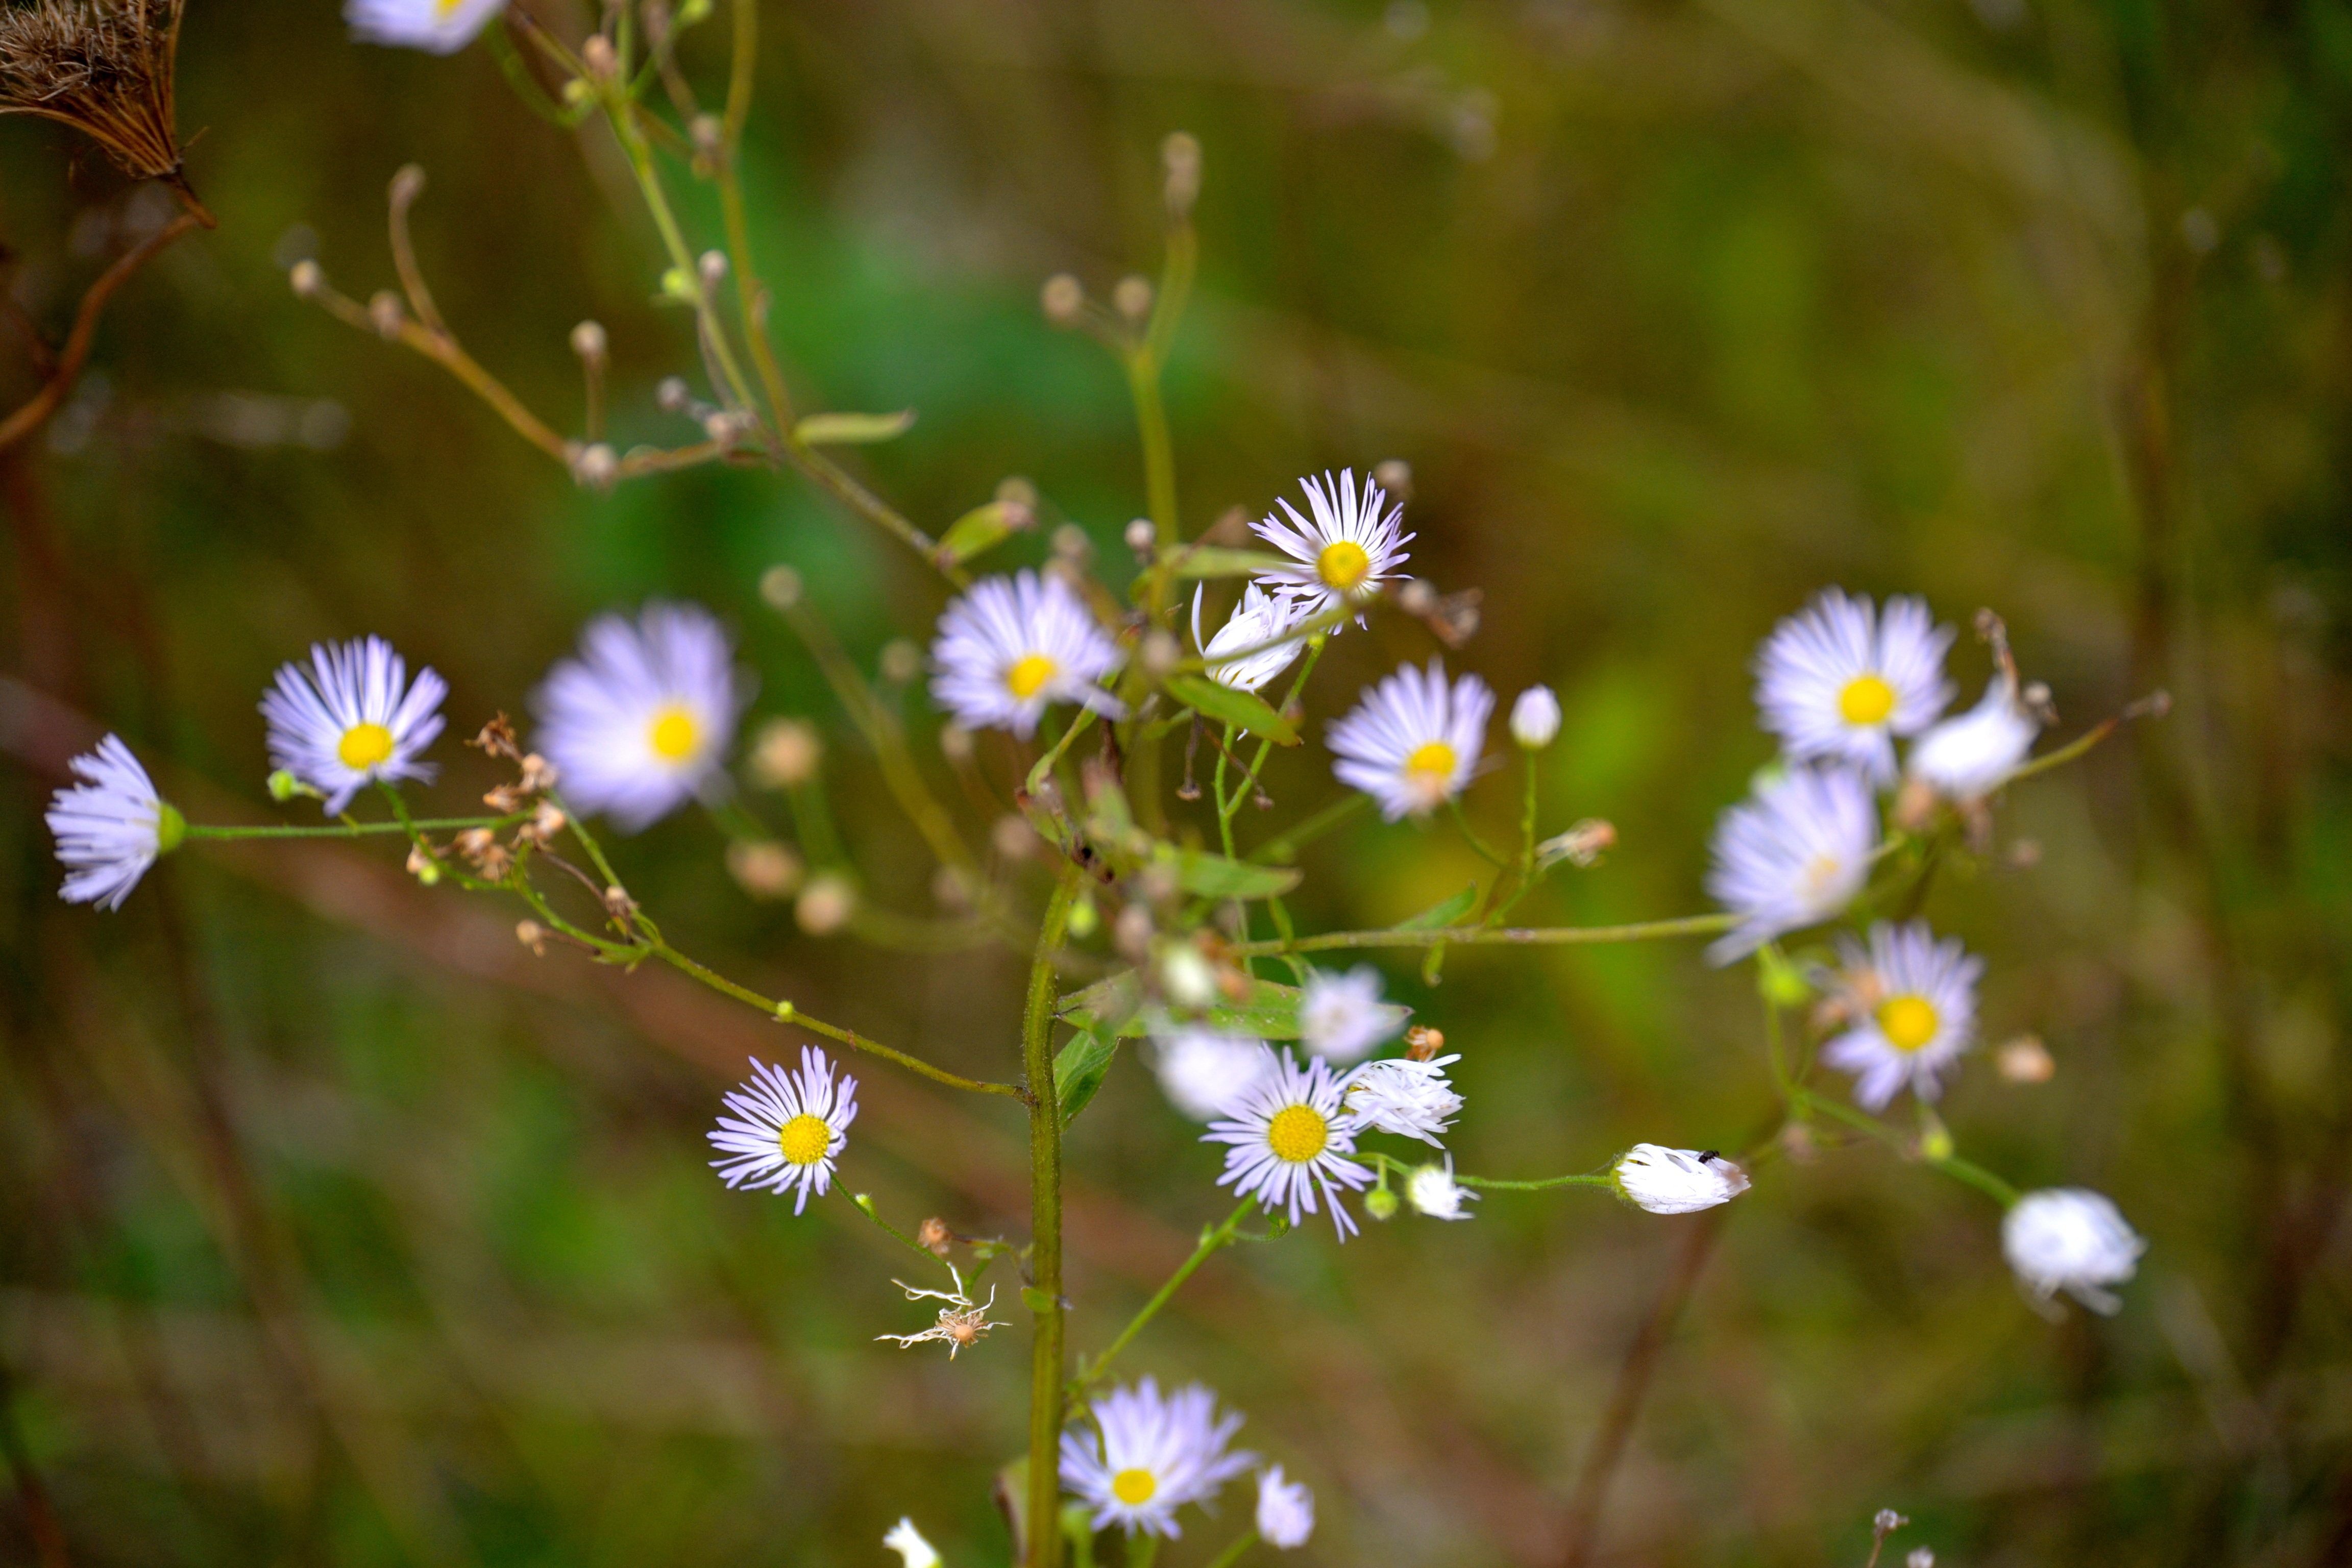
nature, grass, branch, blossom, plant, field, meadow, sunlight, flower, daisy, herb, produce, botany, flora, wildflower, habitat, macro photography, flowering plant, daisy family, natural environment, land plant, chamaemelum nobile